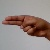
The image shows a hand gesture representing the letter 'H' in Indian Sign Language.